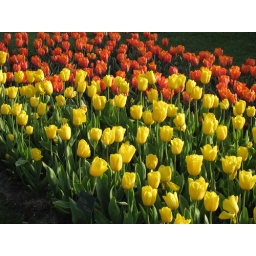
Keukenhof tulips in yellow and red (IMG_0859)